James Glaisher

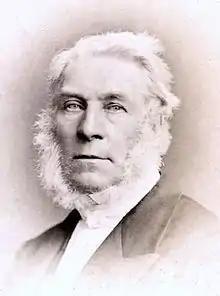

James Glaisher FRS (7 April 1809 – 7 February 1903) was an English meteorologist, aeronaut and astronomer.